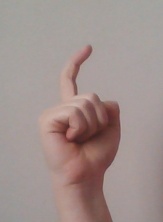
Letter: ra